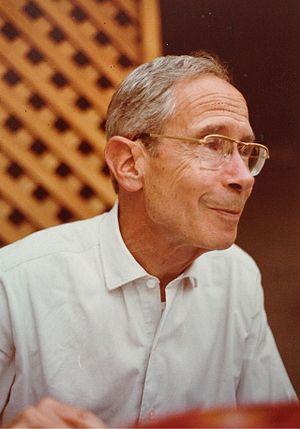
Photo de Pierre Segond pris en 1982 à Fribourg lors d'une visite d'orgue de la classe d'orgue du Conservatoire de Genève.
Pierre Segond né le 8 février 1913 à Genève et mort le 2 mai 2000 est un organiste suisse.